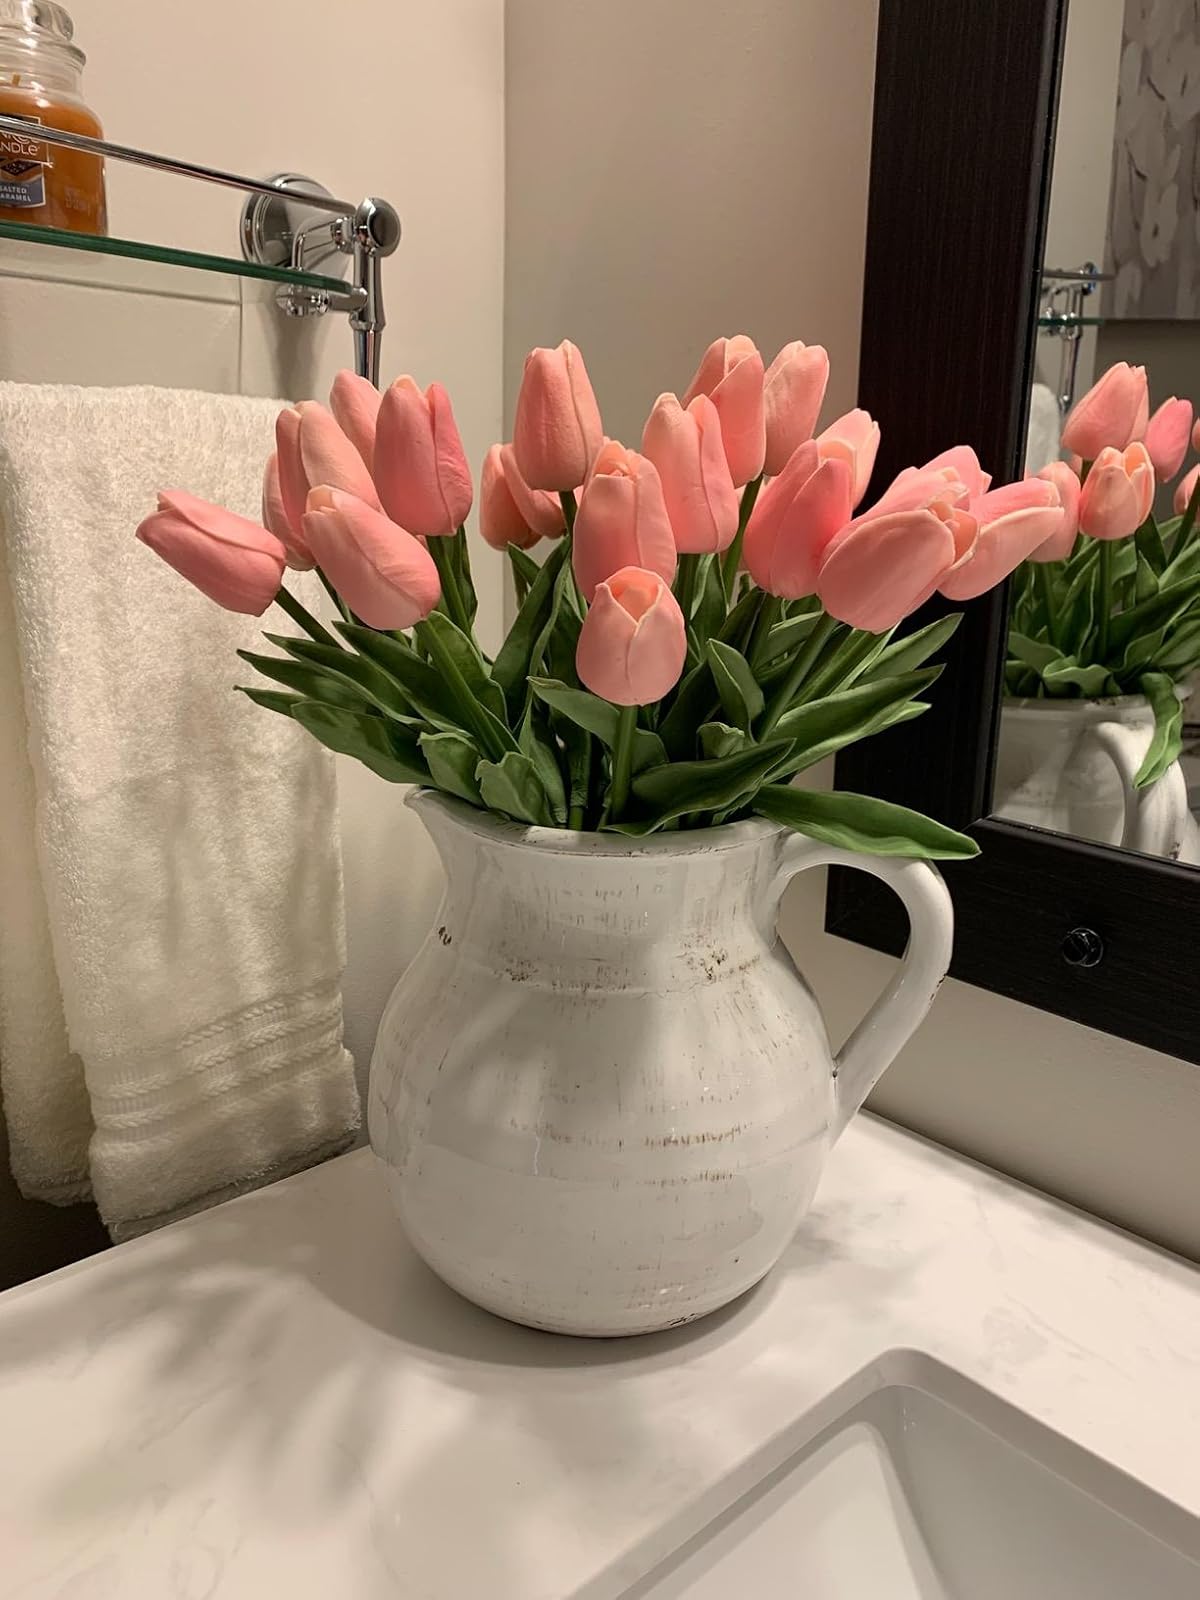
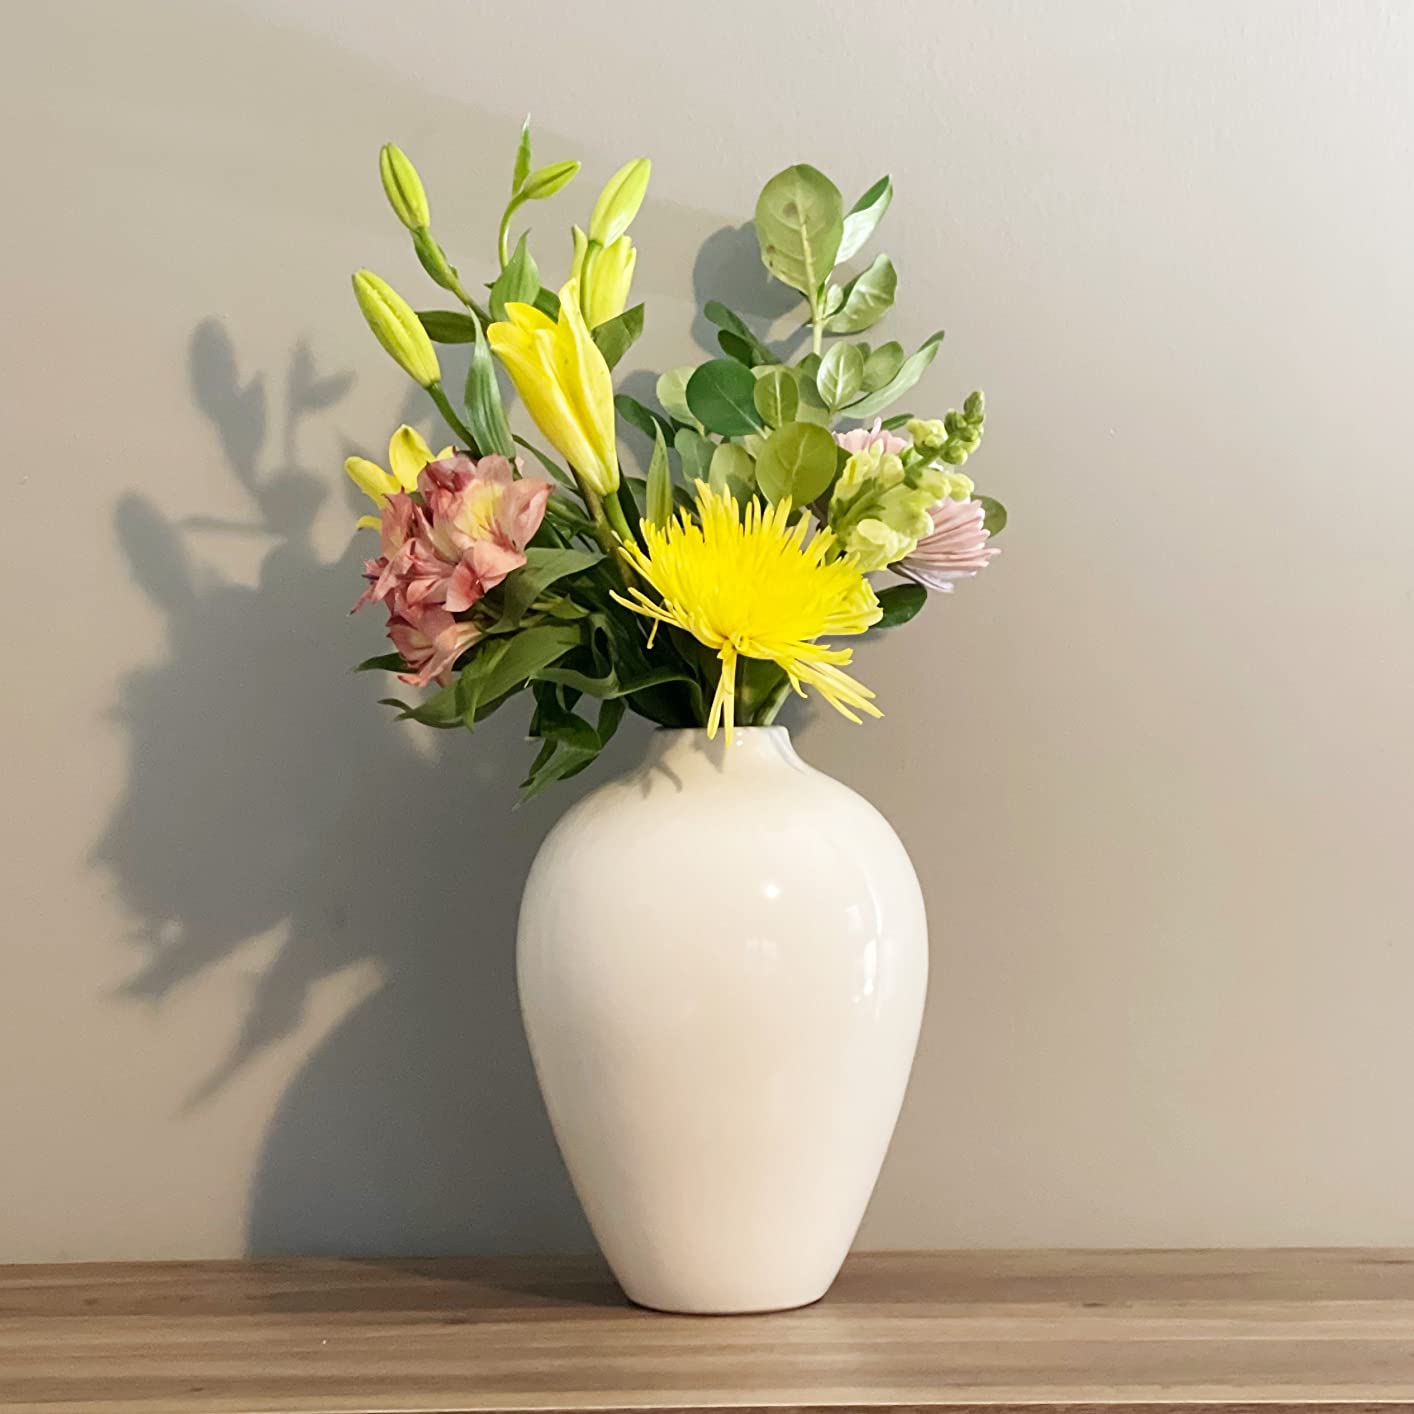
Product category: vase
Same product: no